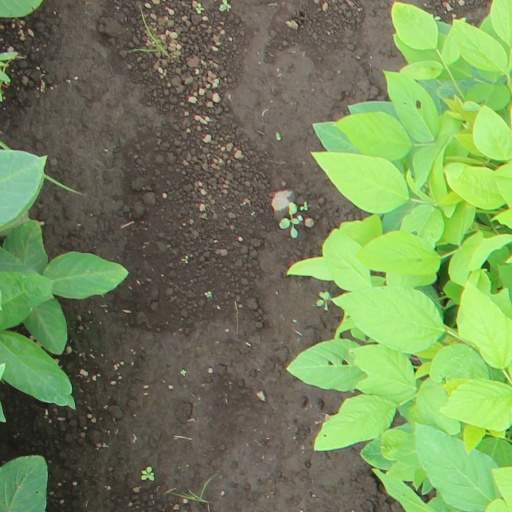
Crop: soybean